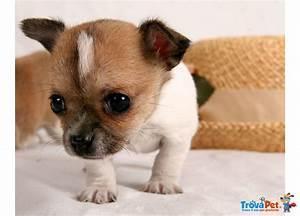
dog